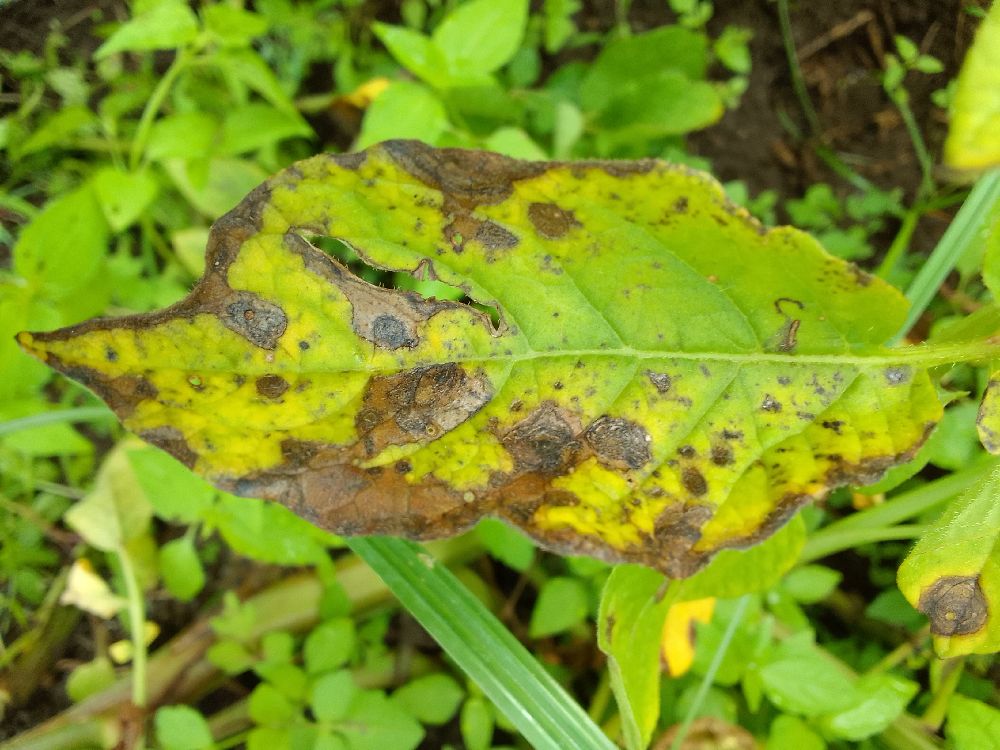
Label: Early blight